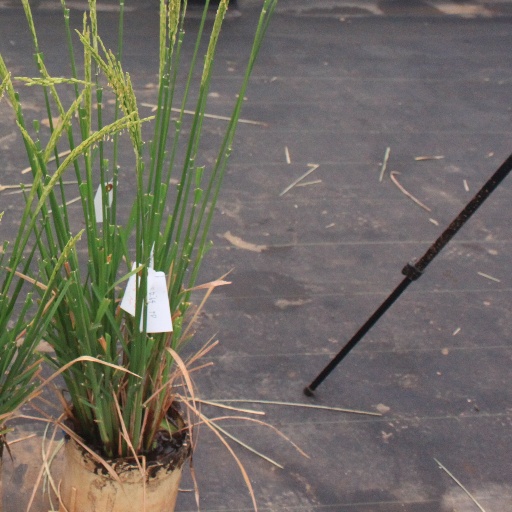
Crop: rice